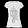
Label: T - shirt / top